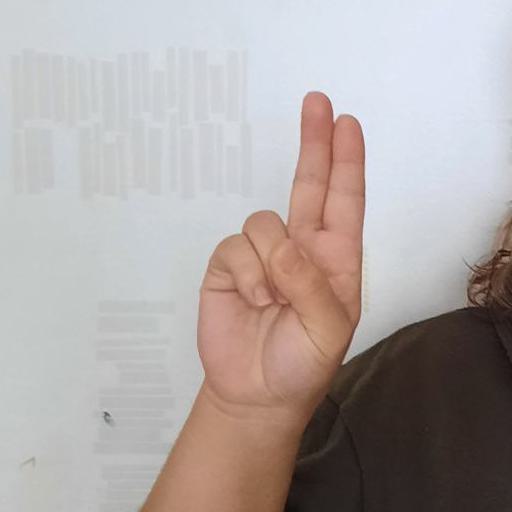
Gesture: two_up